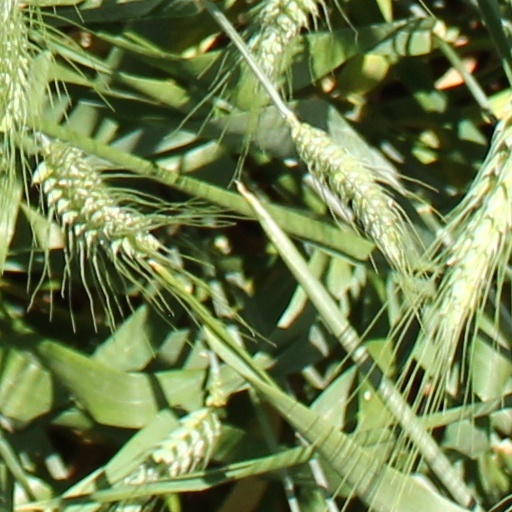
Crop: wheat